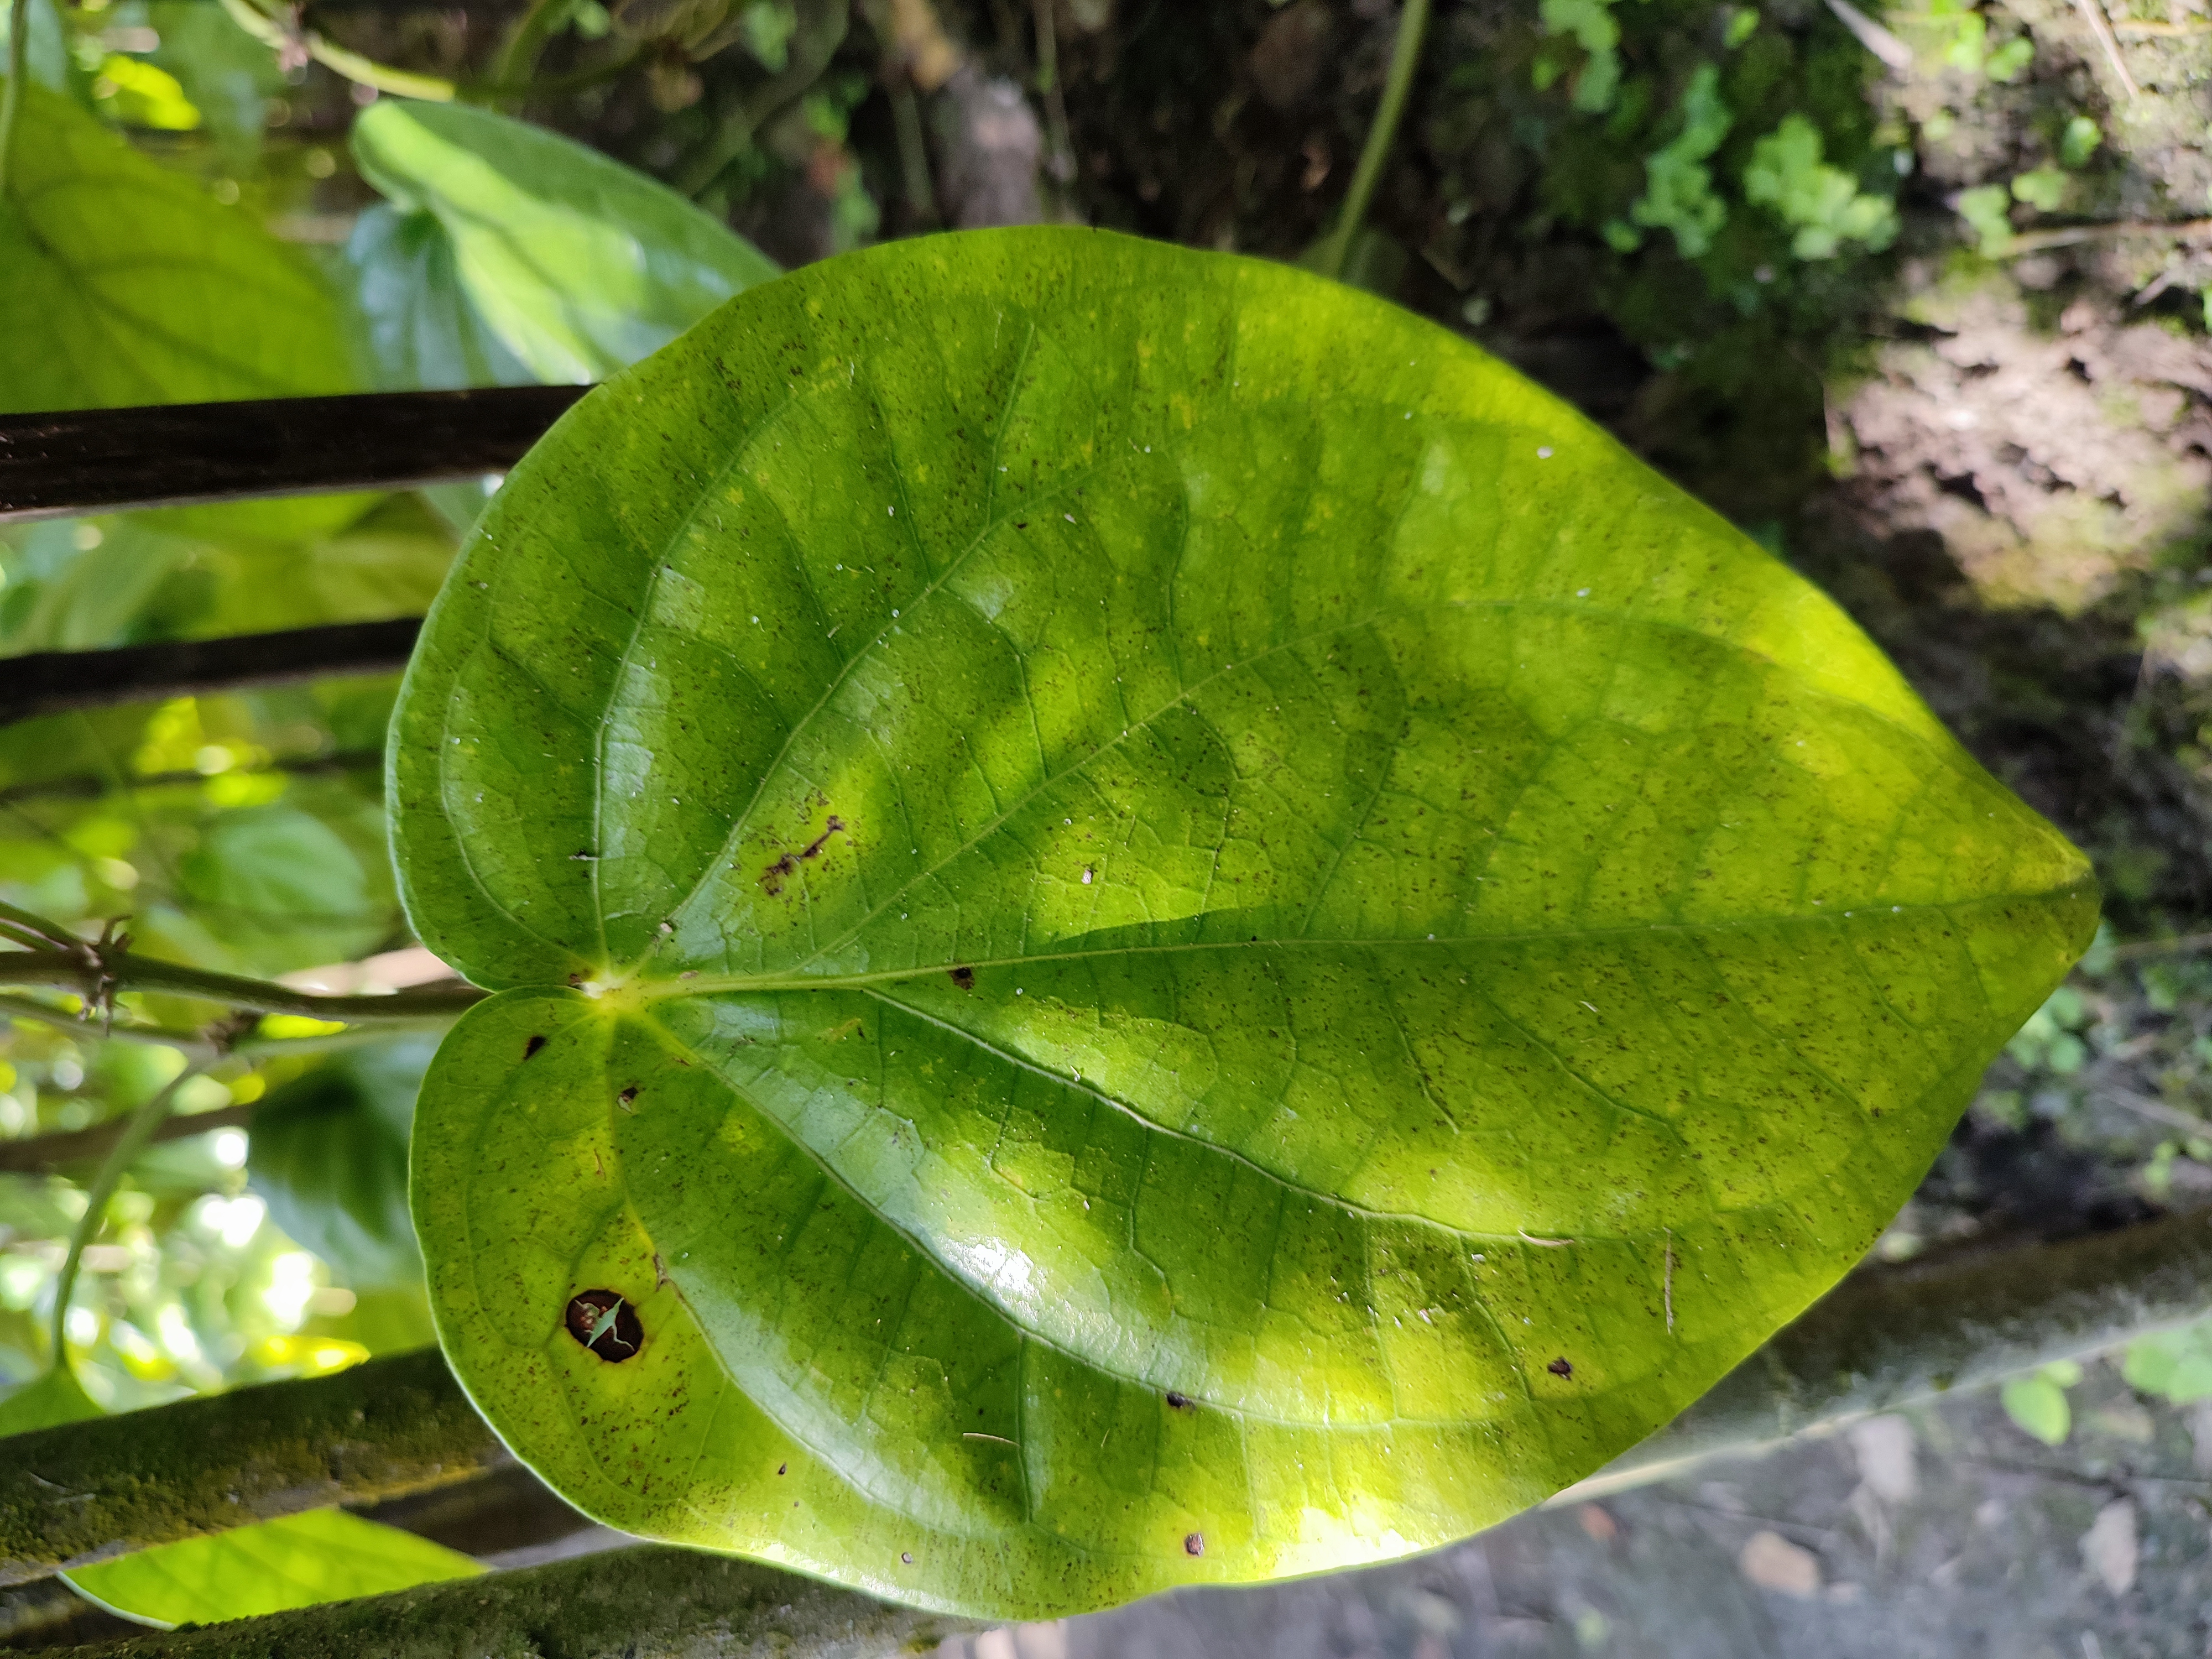
Label: Bacterial_Leaf_Disease